Crystal Beach Cyclone

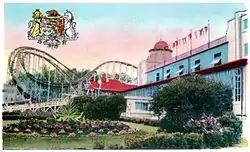
Postcard image of the Cyclone, next to the Crystal Ball Room.

The Crystal Beach Cyclone was one of a 'Terrifying Triplet' of highly extreme and intense roller coasters designed and built by Harry G. Traver in the late 1920s. The Cyclone was located at the Crystal Beach Park in Crystal Beach, Ontario, Canada.